Article 9 of the Constitution of Singapore

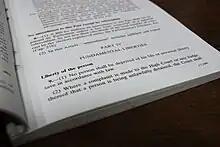
Article 9(1) in the 1999 Reprint of the Constitution of Singapore, which prohibits the deprivation of life or personal liberty save in accordance with law

Article 9 of the Constitution of the Republic of Singapore, specifically Article 9(1), guarantees the right to life and the right to personal liberty. The Court of Appeal has called the right to life the most basic of human rights, but has yet to fully define the term in the Constitution. Contrary to the broad position taken in jurisdictions such as Malaysia and the United States, the High Court of Singapore has said that personal liberty only refers to freedom from unlawful incarceration or detention.